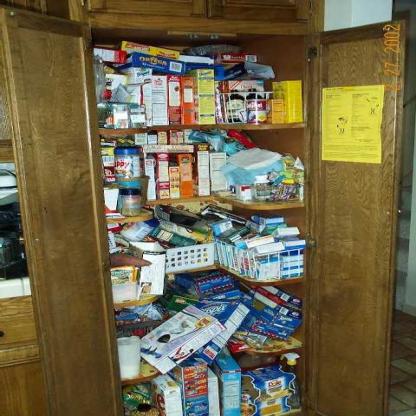
Scene: Indoor